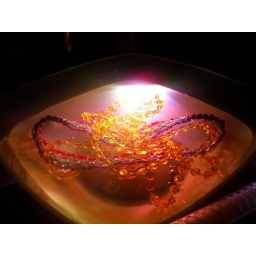
Beads in a green bowl with lights on the other side.